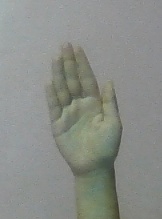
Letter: seen